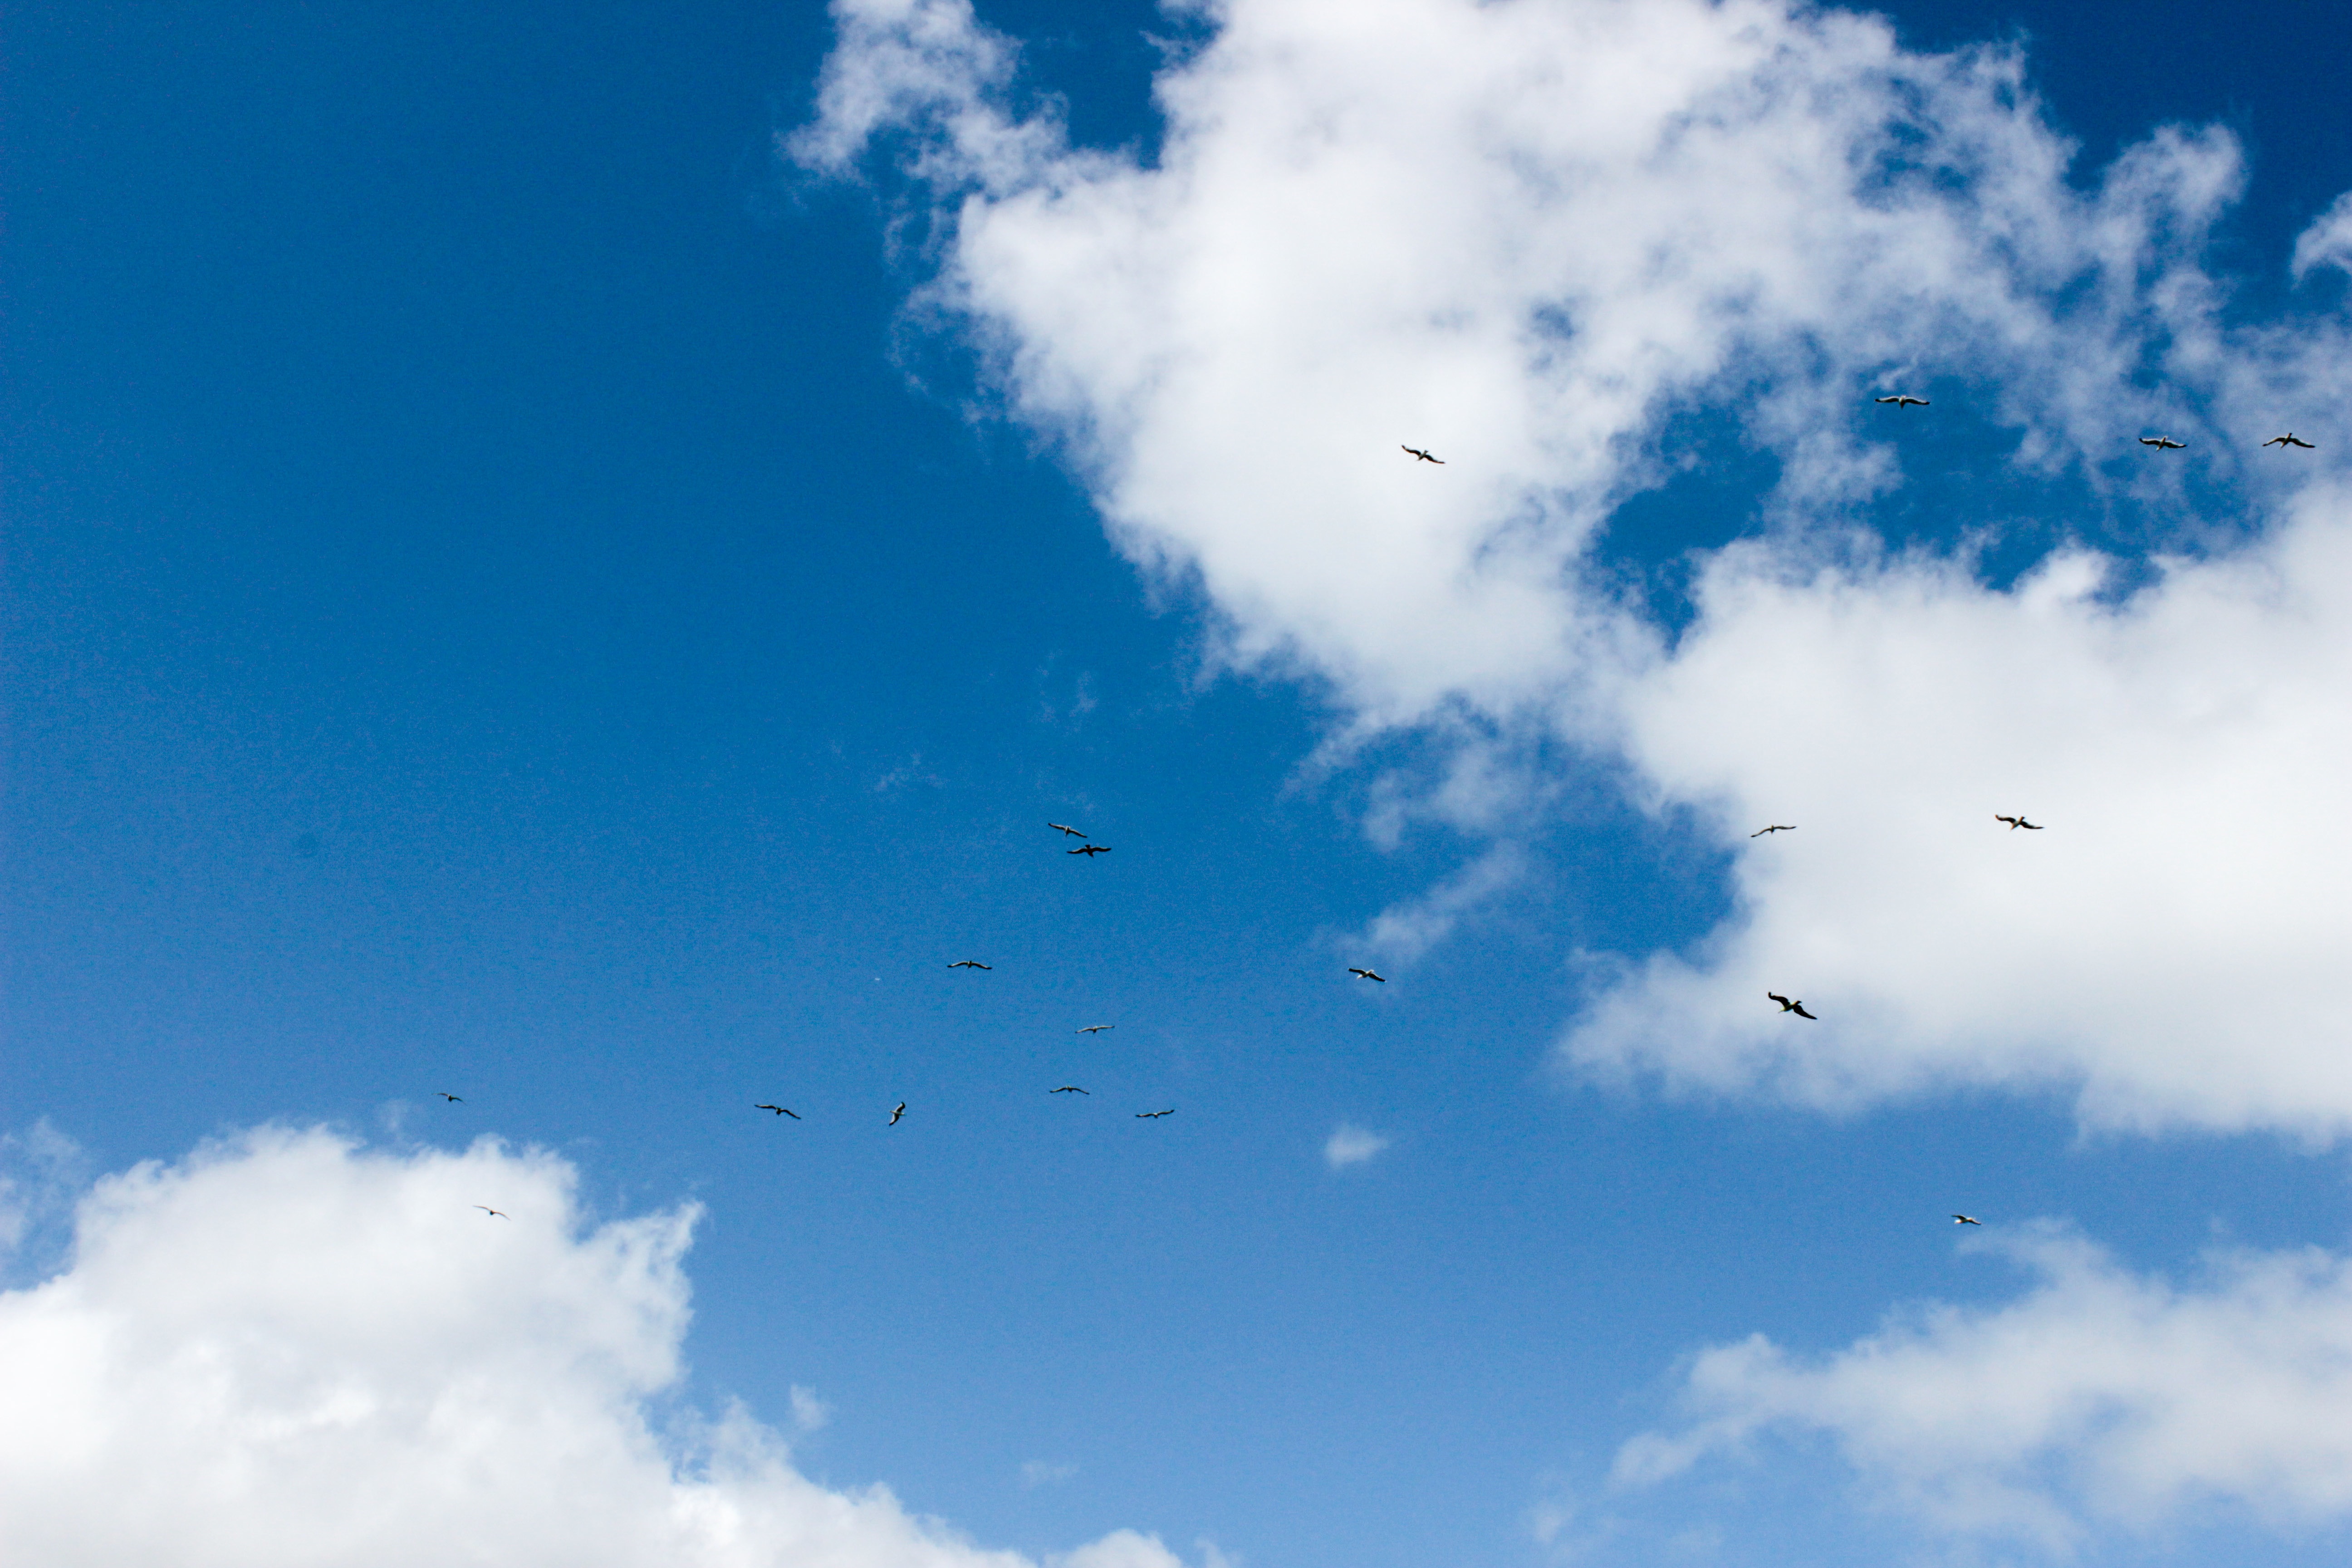
cloud, sky, sunlight, atmosphere, cumulus, blue, meteorological phenomenon, atmosphere of earth